Luis de León

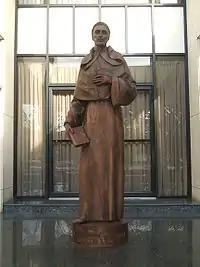
Statue of Fray Luis de León on display outside the Gran Teatro in Santiago de los Caballeros in the Dominican Republic.

In 1561, he began translating the Song of Songs into Spanish for his cousin, Isabel Osorio, a nun in Salamanca who could not read the Latin text, and wrote an accompanying commentary. This was León's first major translation of a biblical text, and was probably inspired by a commentary his contemporary Arias Montano had lent to him when he passed through Salamanca in 1561.